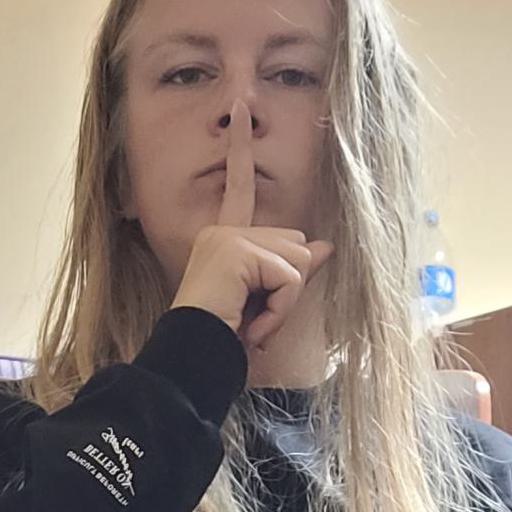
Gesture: mute